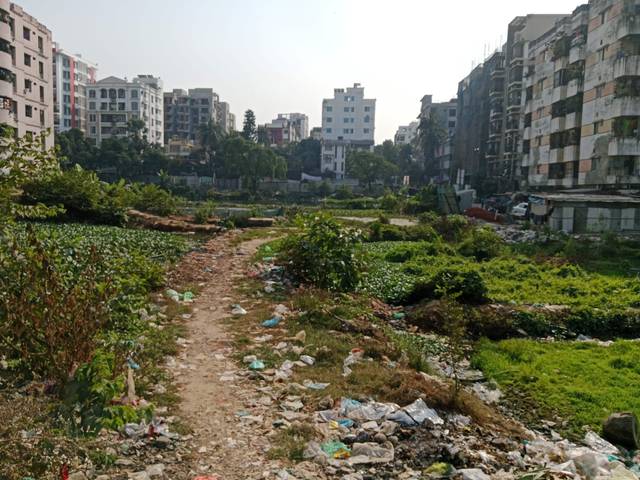
Region: Bangladesh
Coordinates: 23.829, 90.362